Tortoise in Love

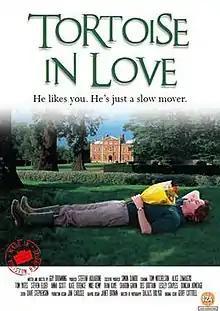
Theatrical release poster

Tortoise in Love is a 2012 British romantic comedy film. The story follows a microbiologist turned stately home gardener who enlists the help of his village in an attempt to woo a Polish au pair he has fallen in love with. First shown at the 2011 Cannes Film Festival, the film received its world premiere at Odeon West End, Leicester Square, the first film to premiere at Leicester Square since its official re-opening. The film made headlines as a result of having its funding entirely crowd sourced from the village of Kingston Bagpuize and the neighbouring village of Southmoor.